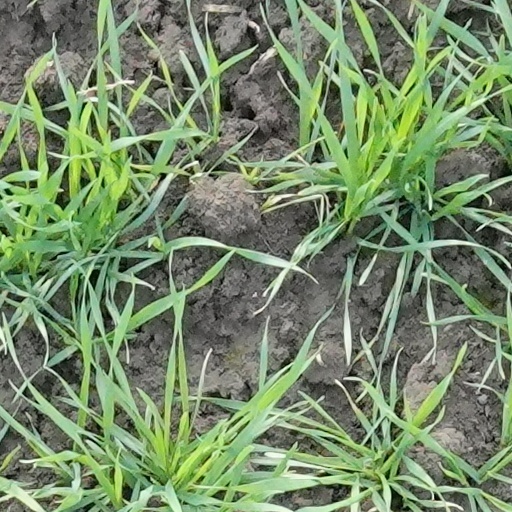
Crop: wheat